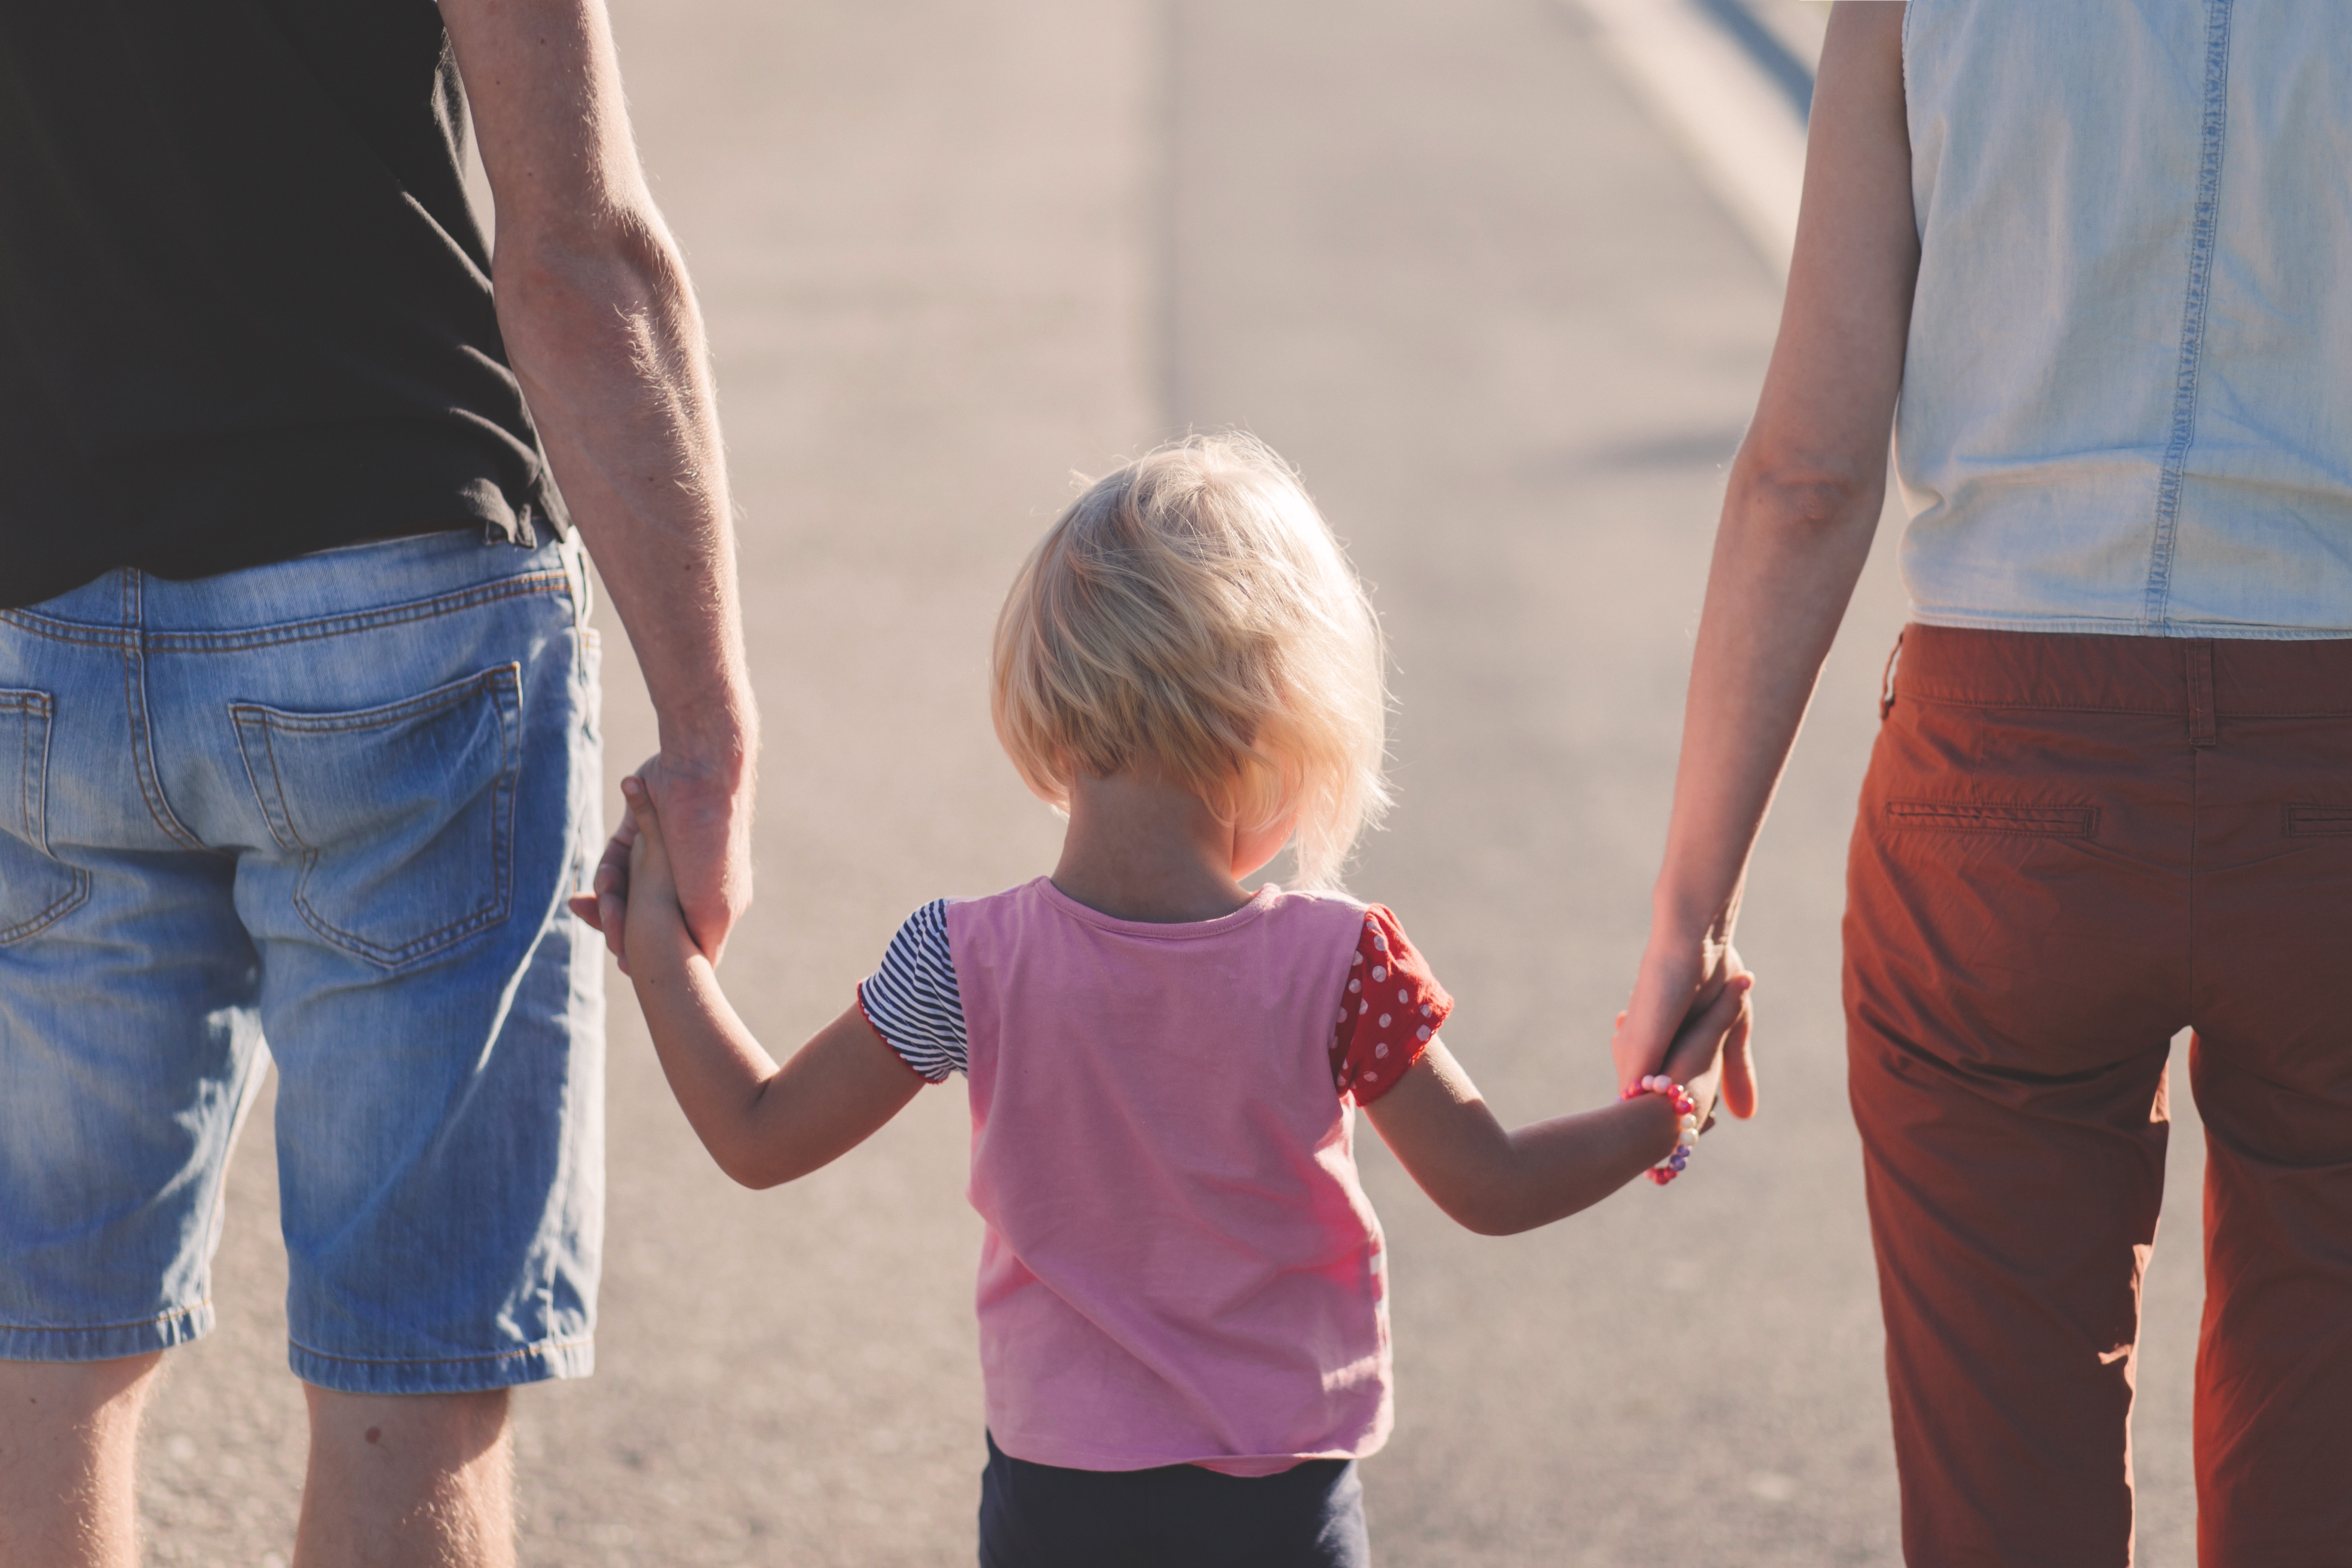
man, beach, person, people, girl, boy, kid, male, love, spring, color, child, blue, holding hands, outdoors, family, affection, toddler, interaction